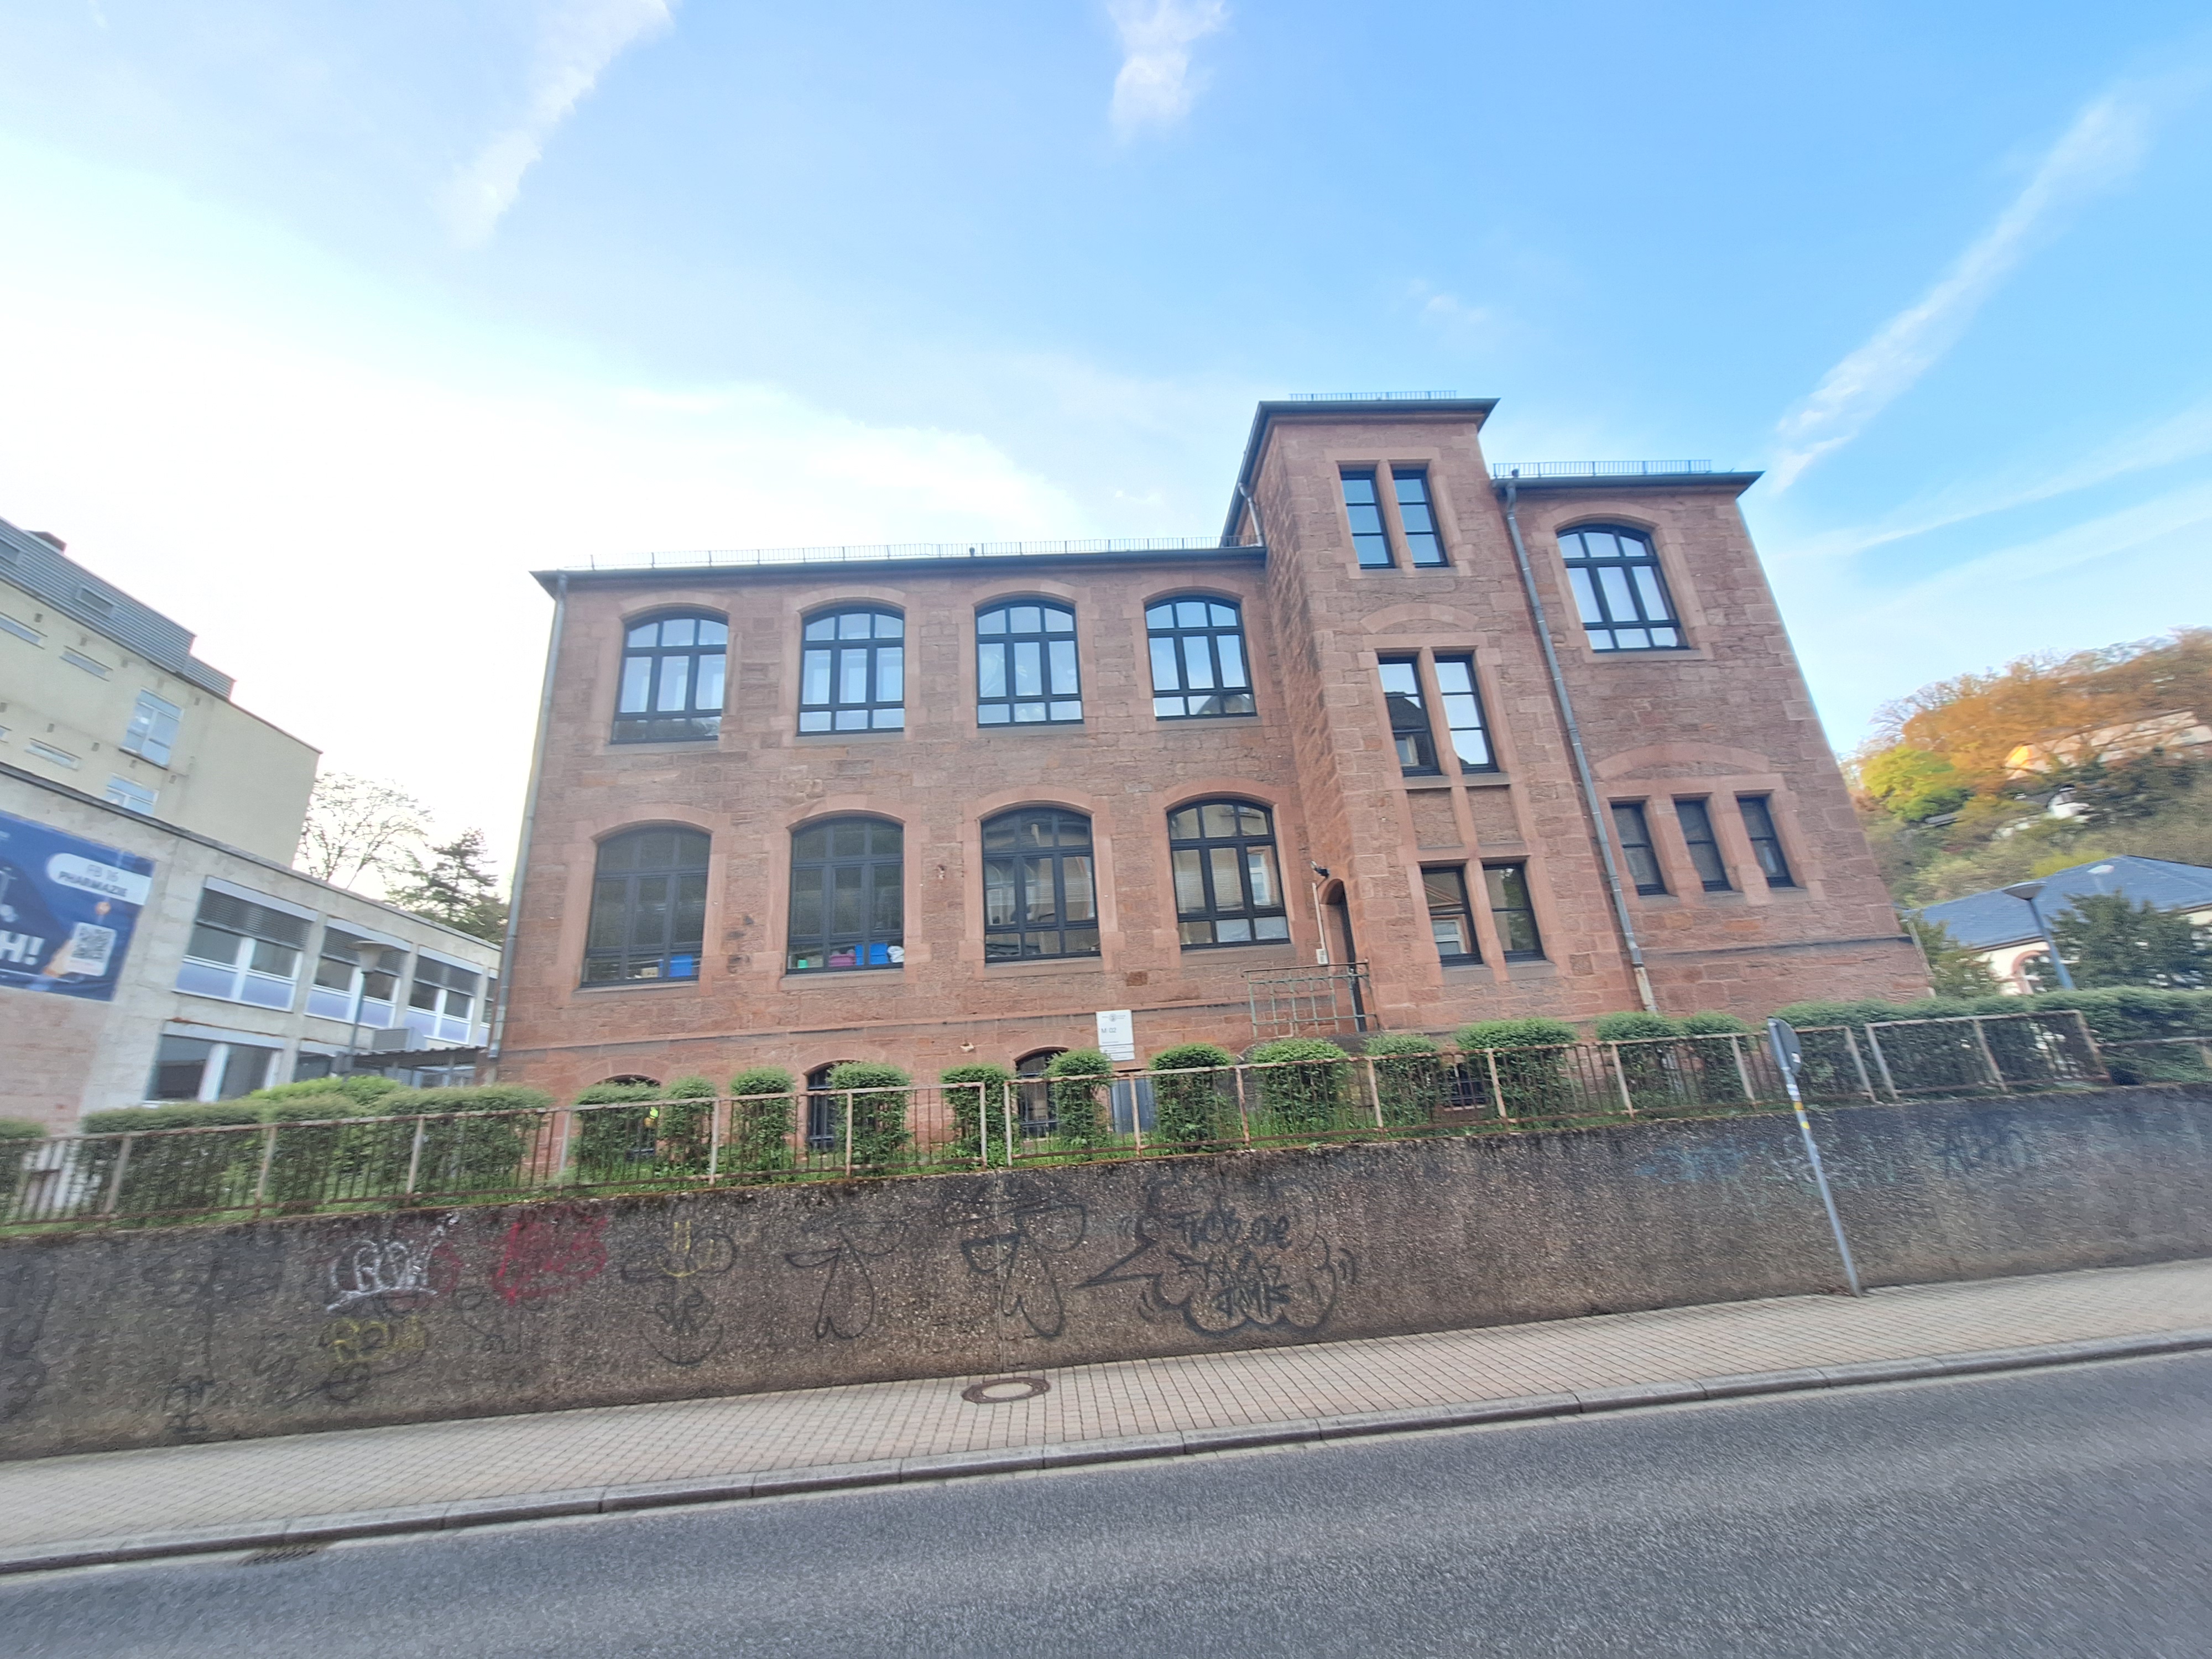
Building: Marbacher Weg 6